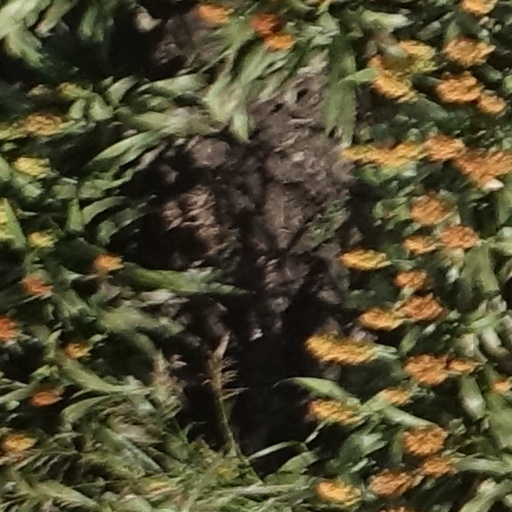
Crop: sorghum